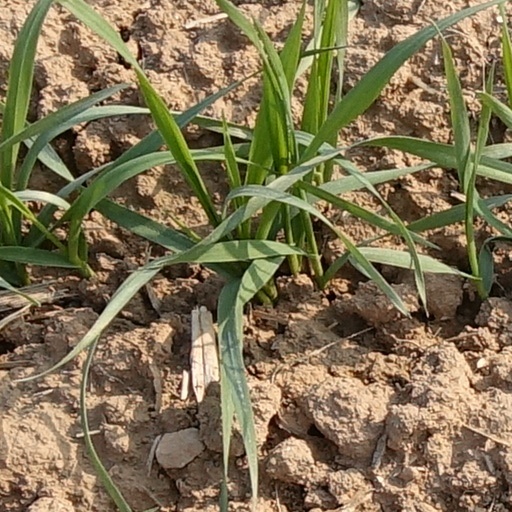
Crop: wheat